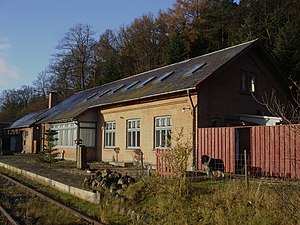
Funder Station
Funder Station set fra øst
Funder Station fra Ø
Funder Station er en dansk jernbanestation på Silkeborg-Herning-banen, der blev åbnet i 1877. I dag er den ikke standsningssted, men kun fjernstyret krydsningsstation.